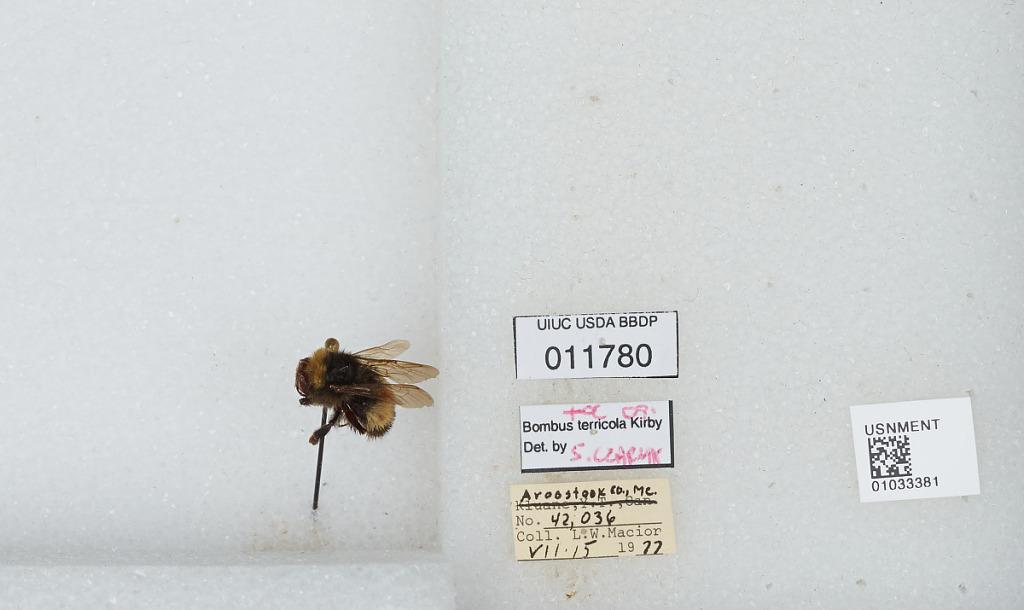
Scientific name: Bombus (Bombus) terricola Kirby
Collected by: L. Macior
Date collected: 1977-7-15
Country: United States
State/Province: Maine
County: Aroostook
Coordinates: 46.65, -68.58
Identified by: Czarnik, S.